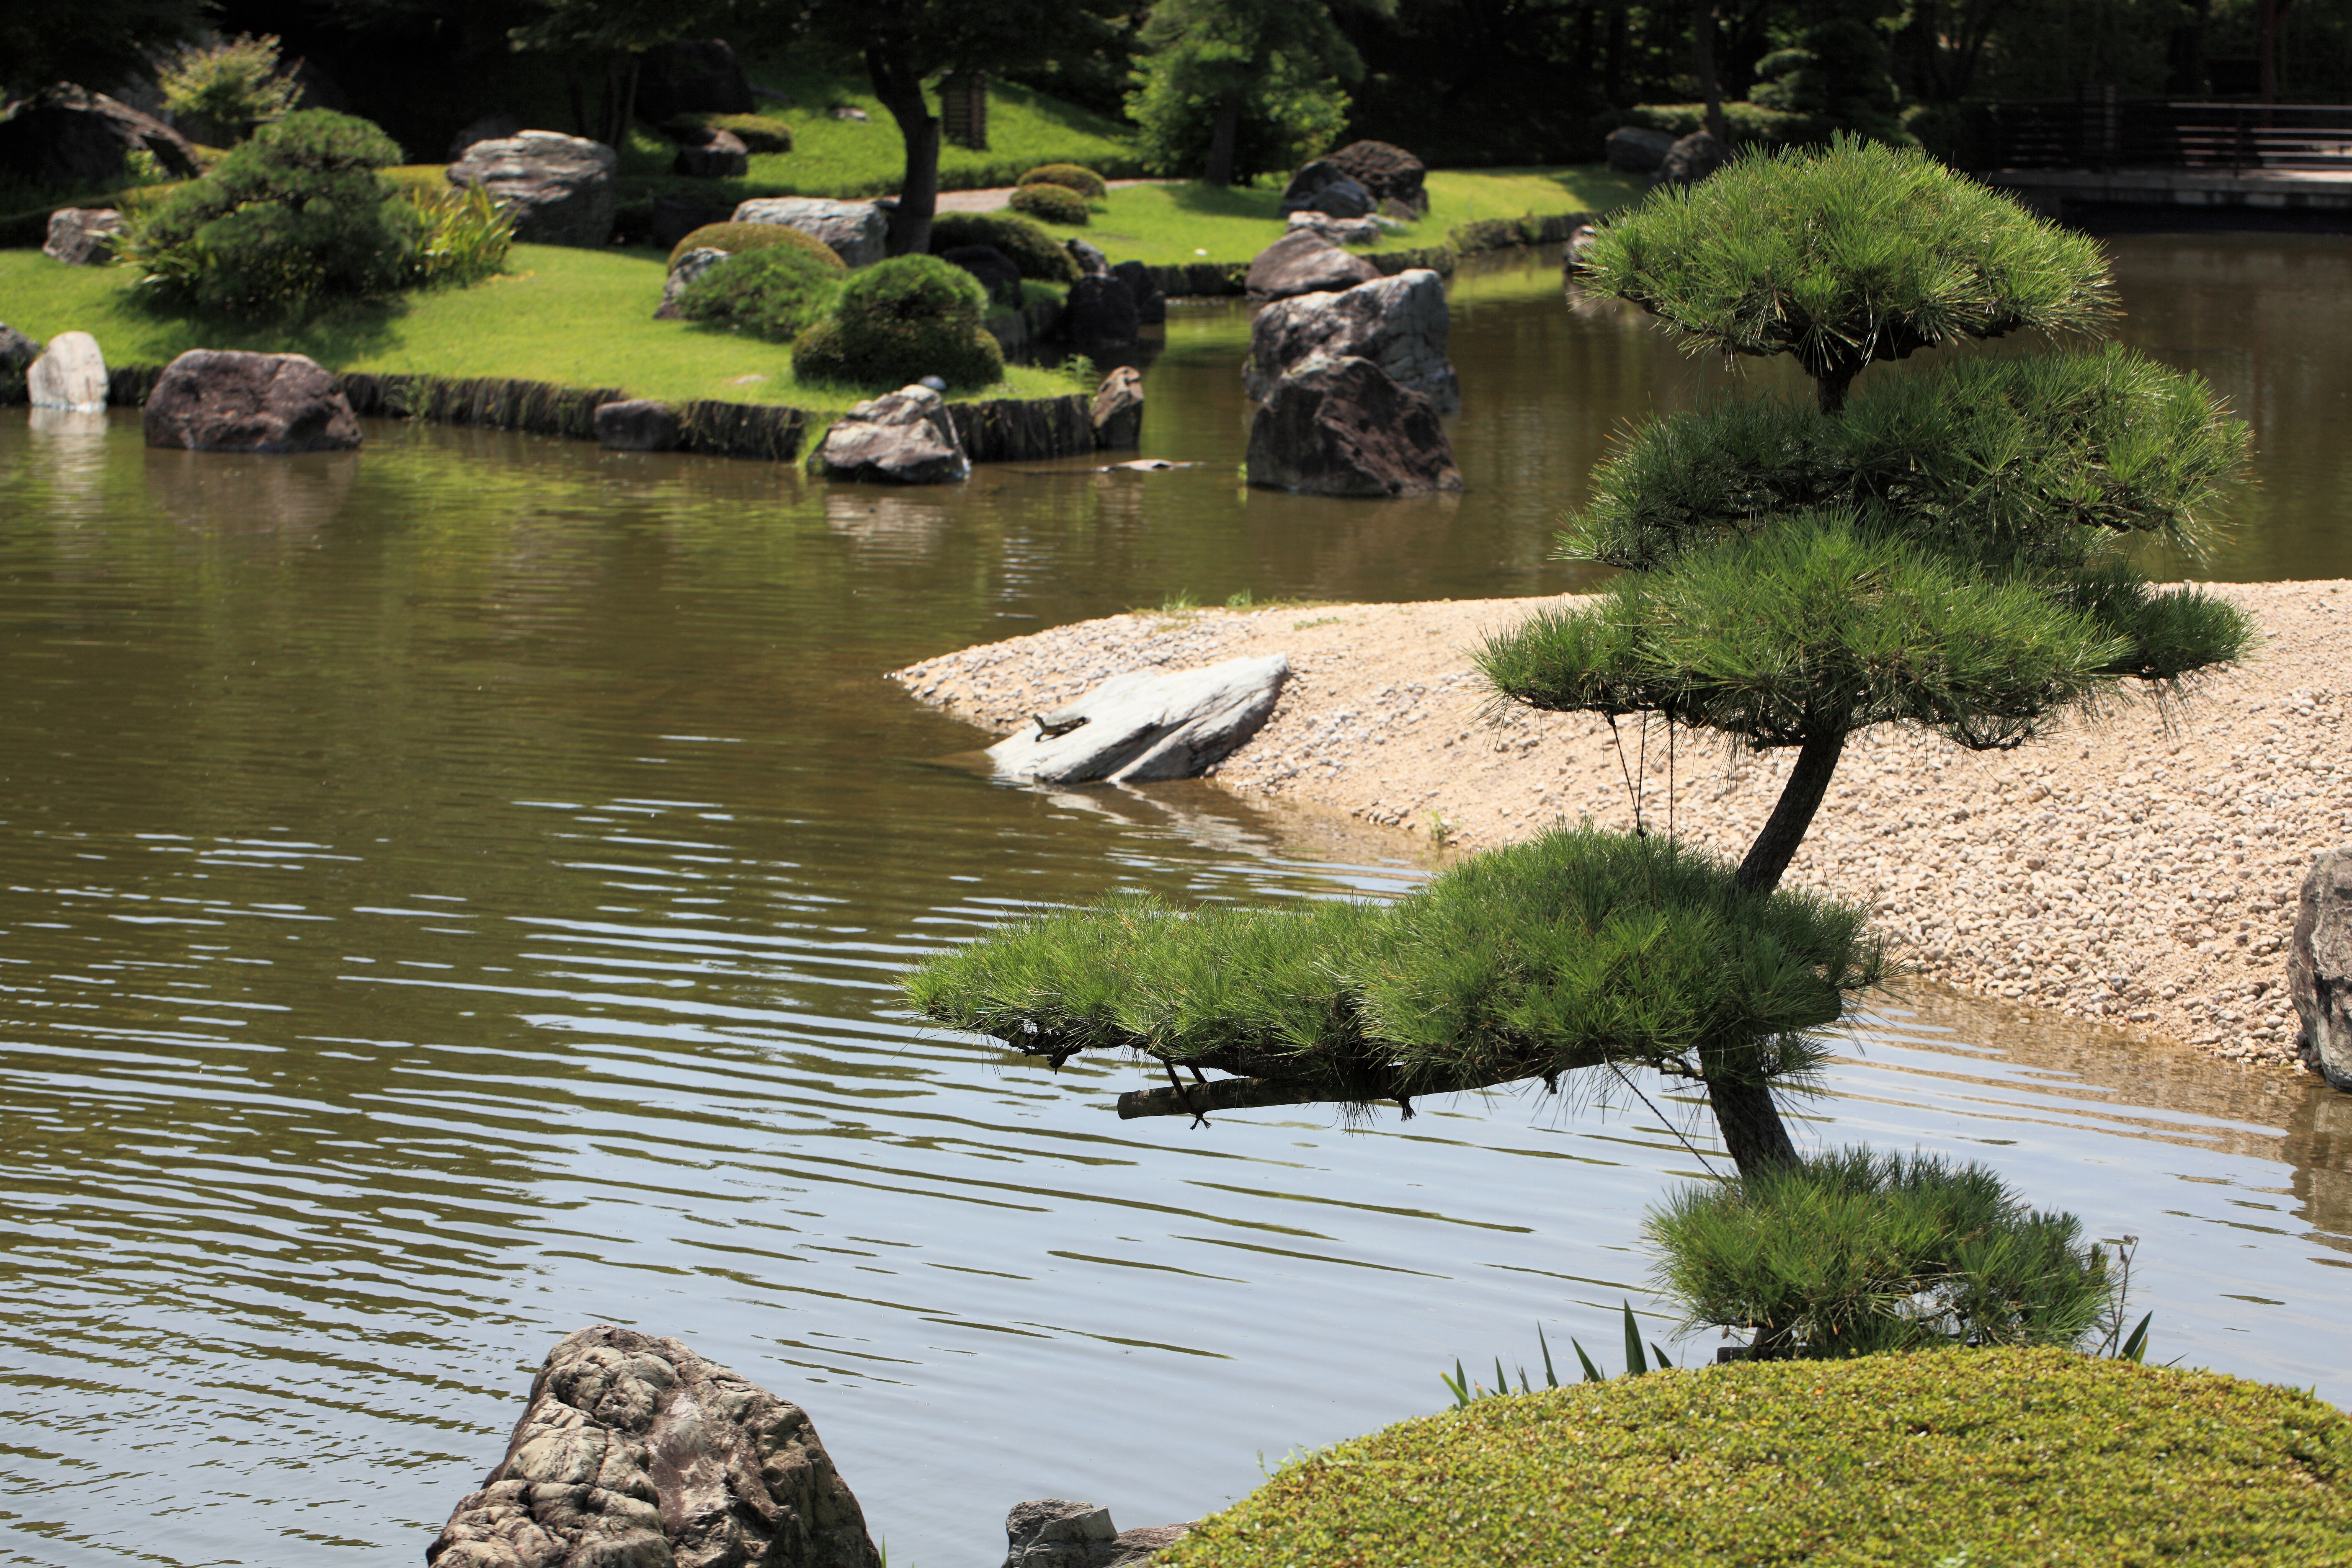
tree, water, flower, river, pond, stream, reflection, high, botany, garden, waterway, japanese, 5d, style, hires, markii, hi, res, resolution, saitama, hanadaen, fish pond